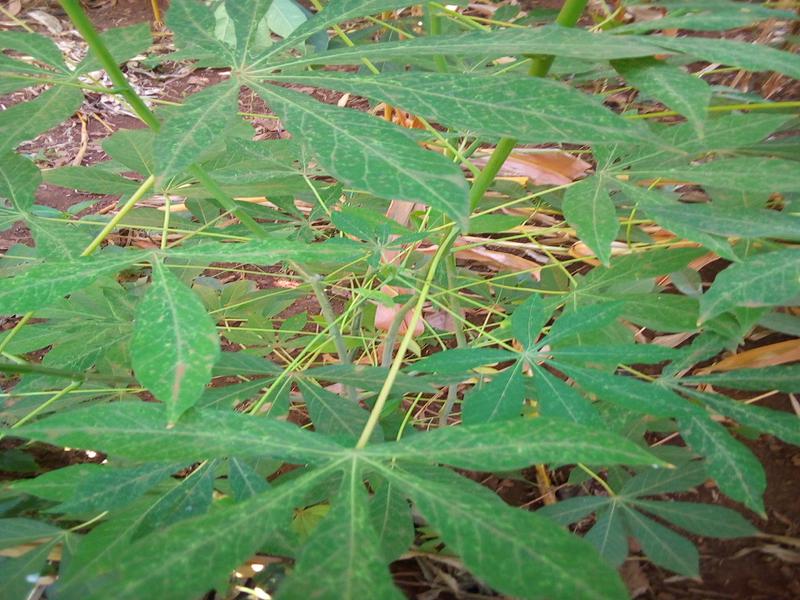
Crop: cassava
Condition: green_mottle